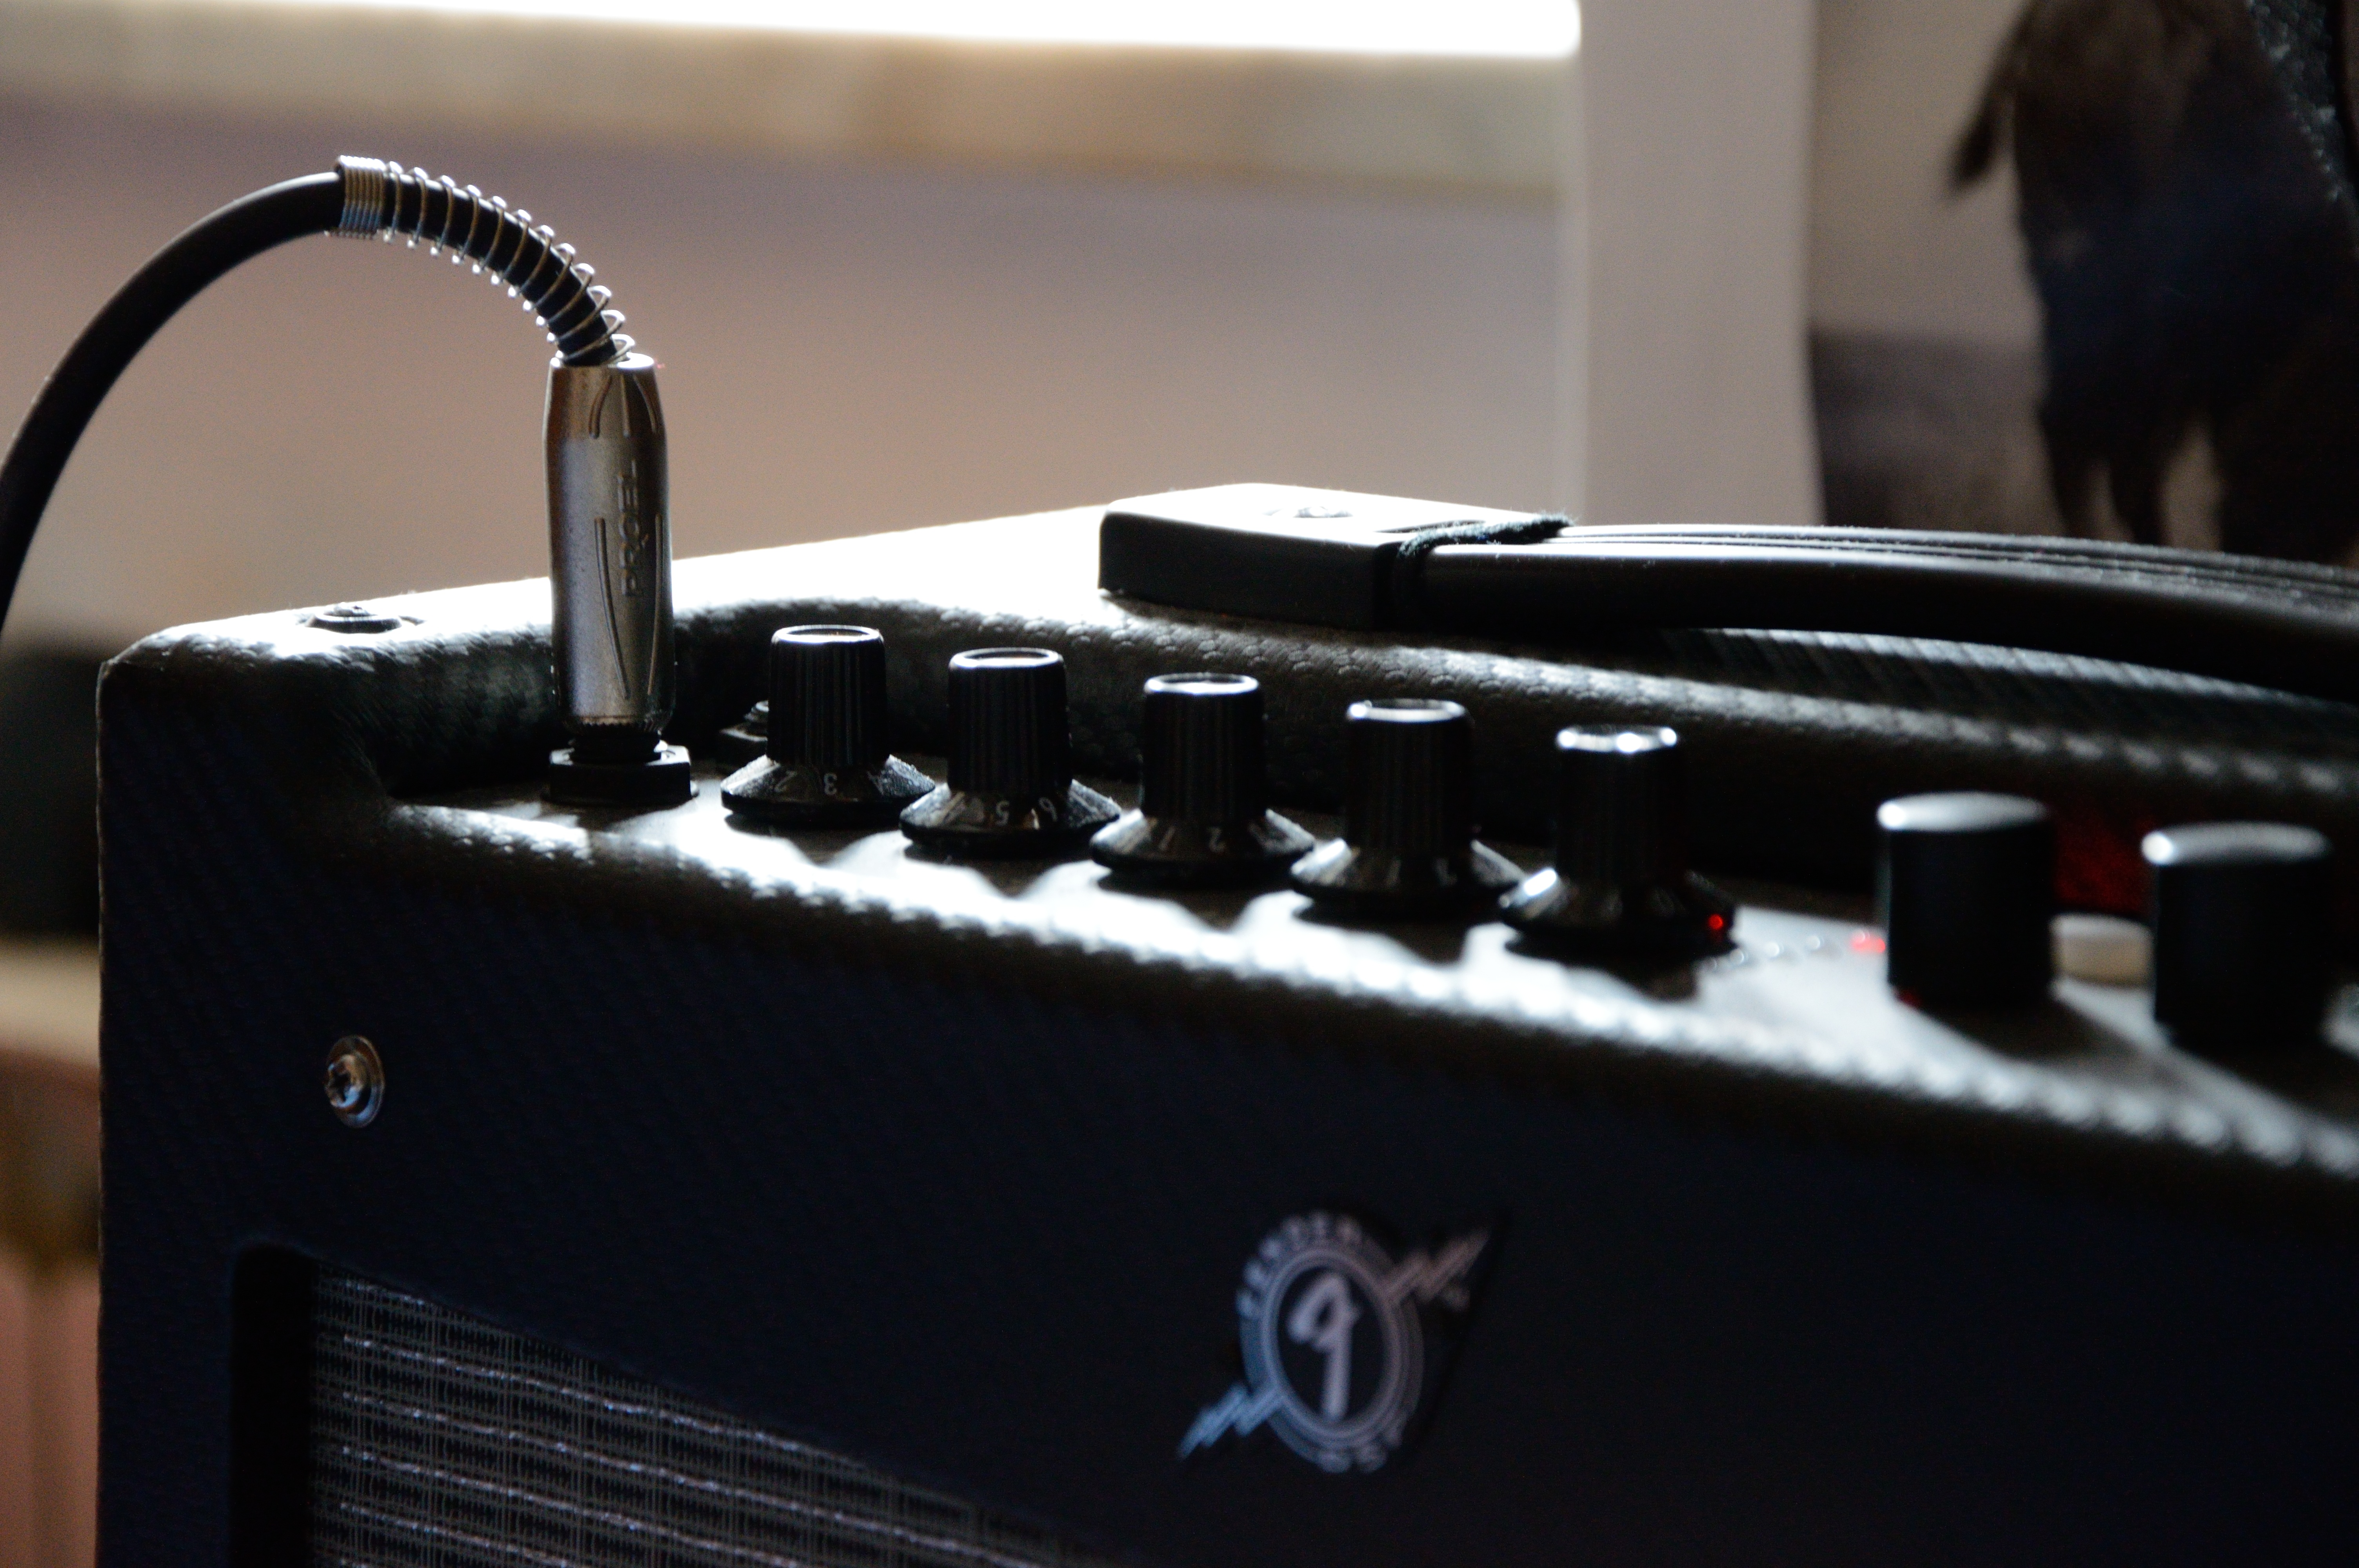
rock, music, guitar, tool, cable, concert, show, black, amplifier, musical instrument, brand, stage, tools, keys, public, fender, sound, plan, low, strings, famous, adjust, effects, bass guitar, notes, folk, pentagram, thoughts, score, notes chords, musical instruments, chords, double bass, musical notes, electronic instrument, electric bass, street concert, sound effects, cable jack, fender amp